Robert McKim (actor)

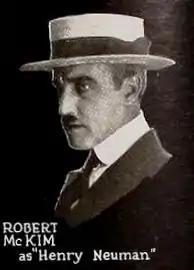
Ad for "Riders of the Dawn" (1920)

Robert McKim (1877 – June 4, 1927) was an American actor of the silent film era and a performer in vaudeville. He appeared in nearly 100 films between 1915 and 1927. He played the arch villain opposite Douglas Fairbanks's Zorro in "The Mark of Zorro" in 1920.